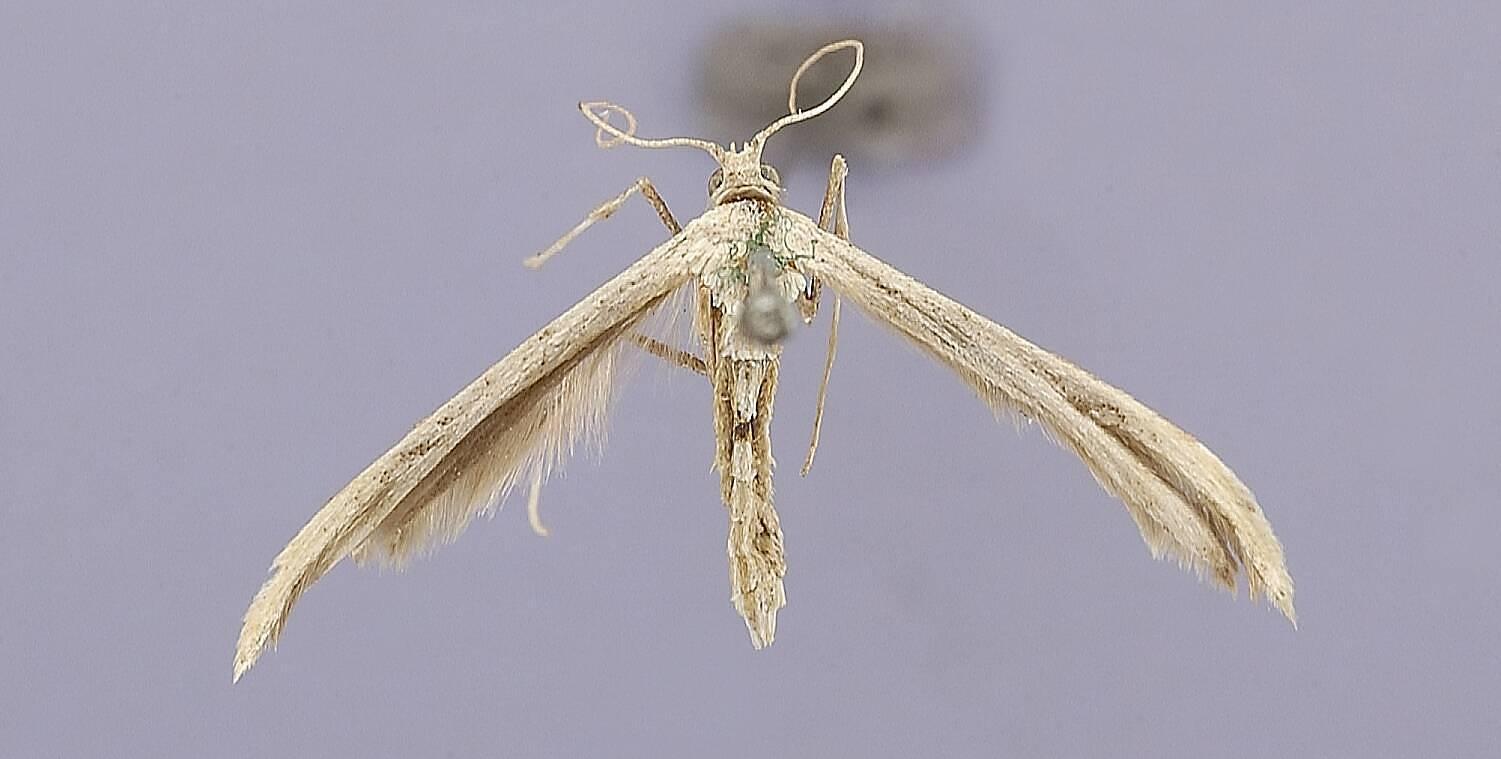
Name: Adaina buscki
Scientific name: Adaina buscki Barnes & Lindsey, 1921
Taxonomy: Animalia, Arthropoda, Insecta, Lepidoptera, Pterophoridae
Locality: Cocoanut Grove, Miami-Dade, Florida, United States